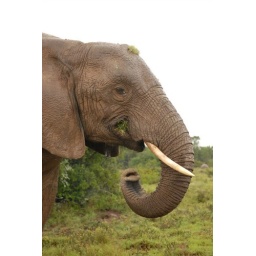
Close encounter with Skakooza, a bull elephant brought in from Kruger National Park